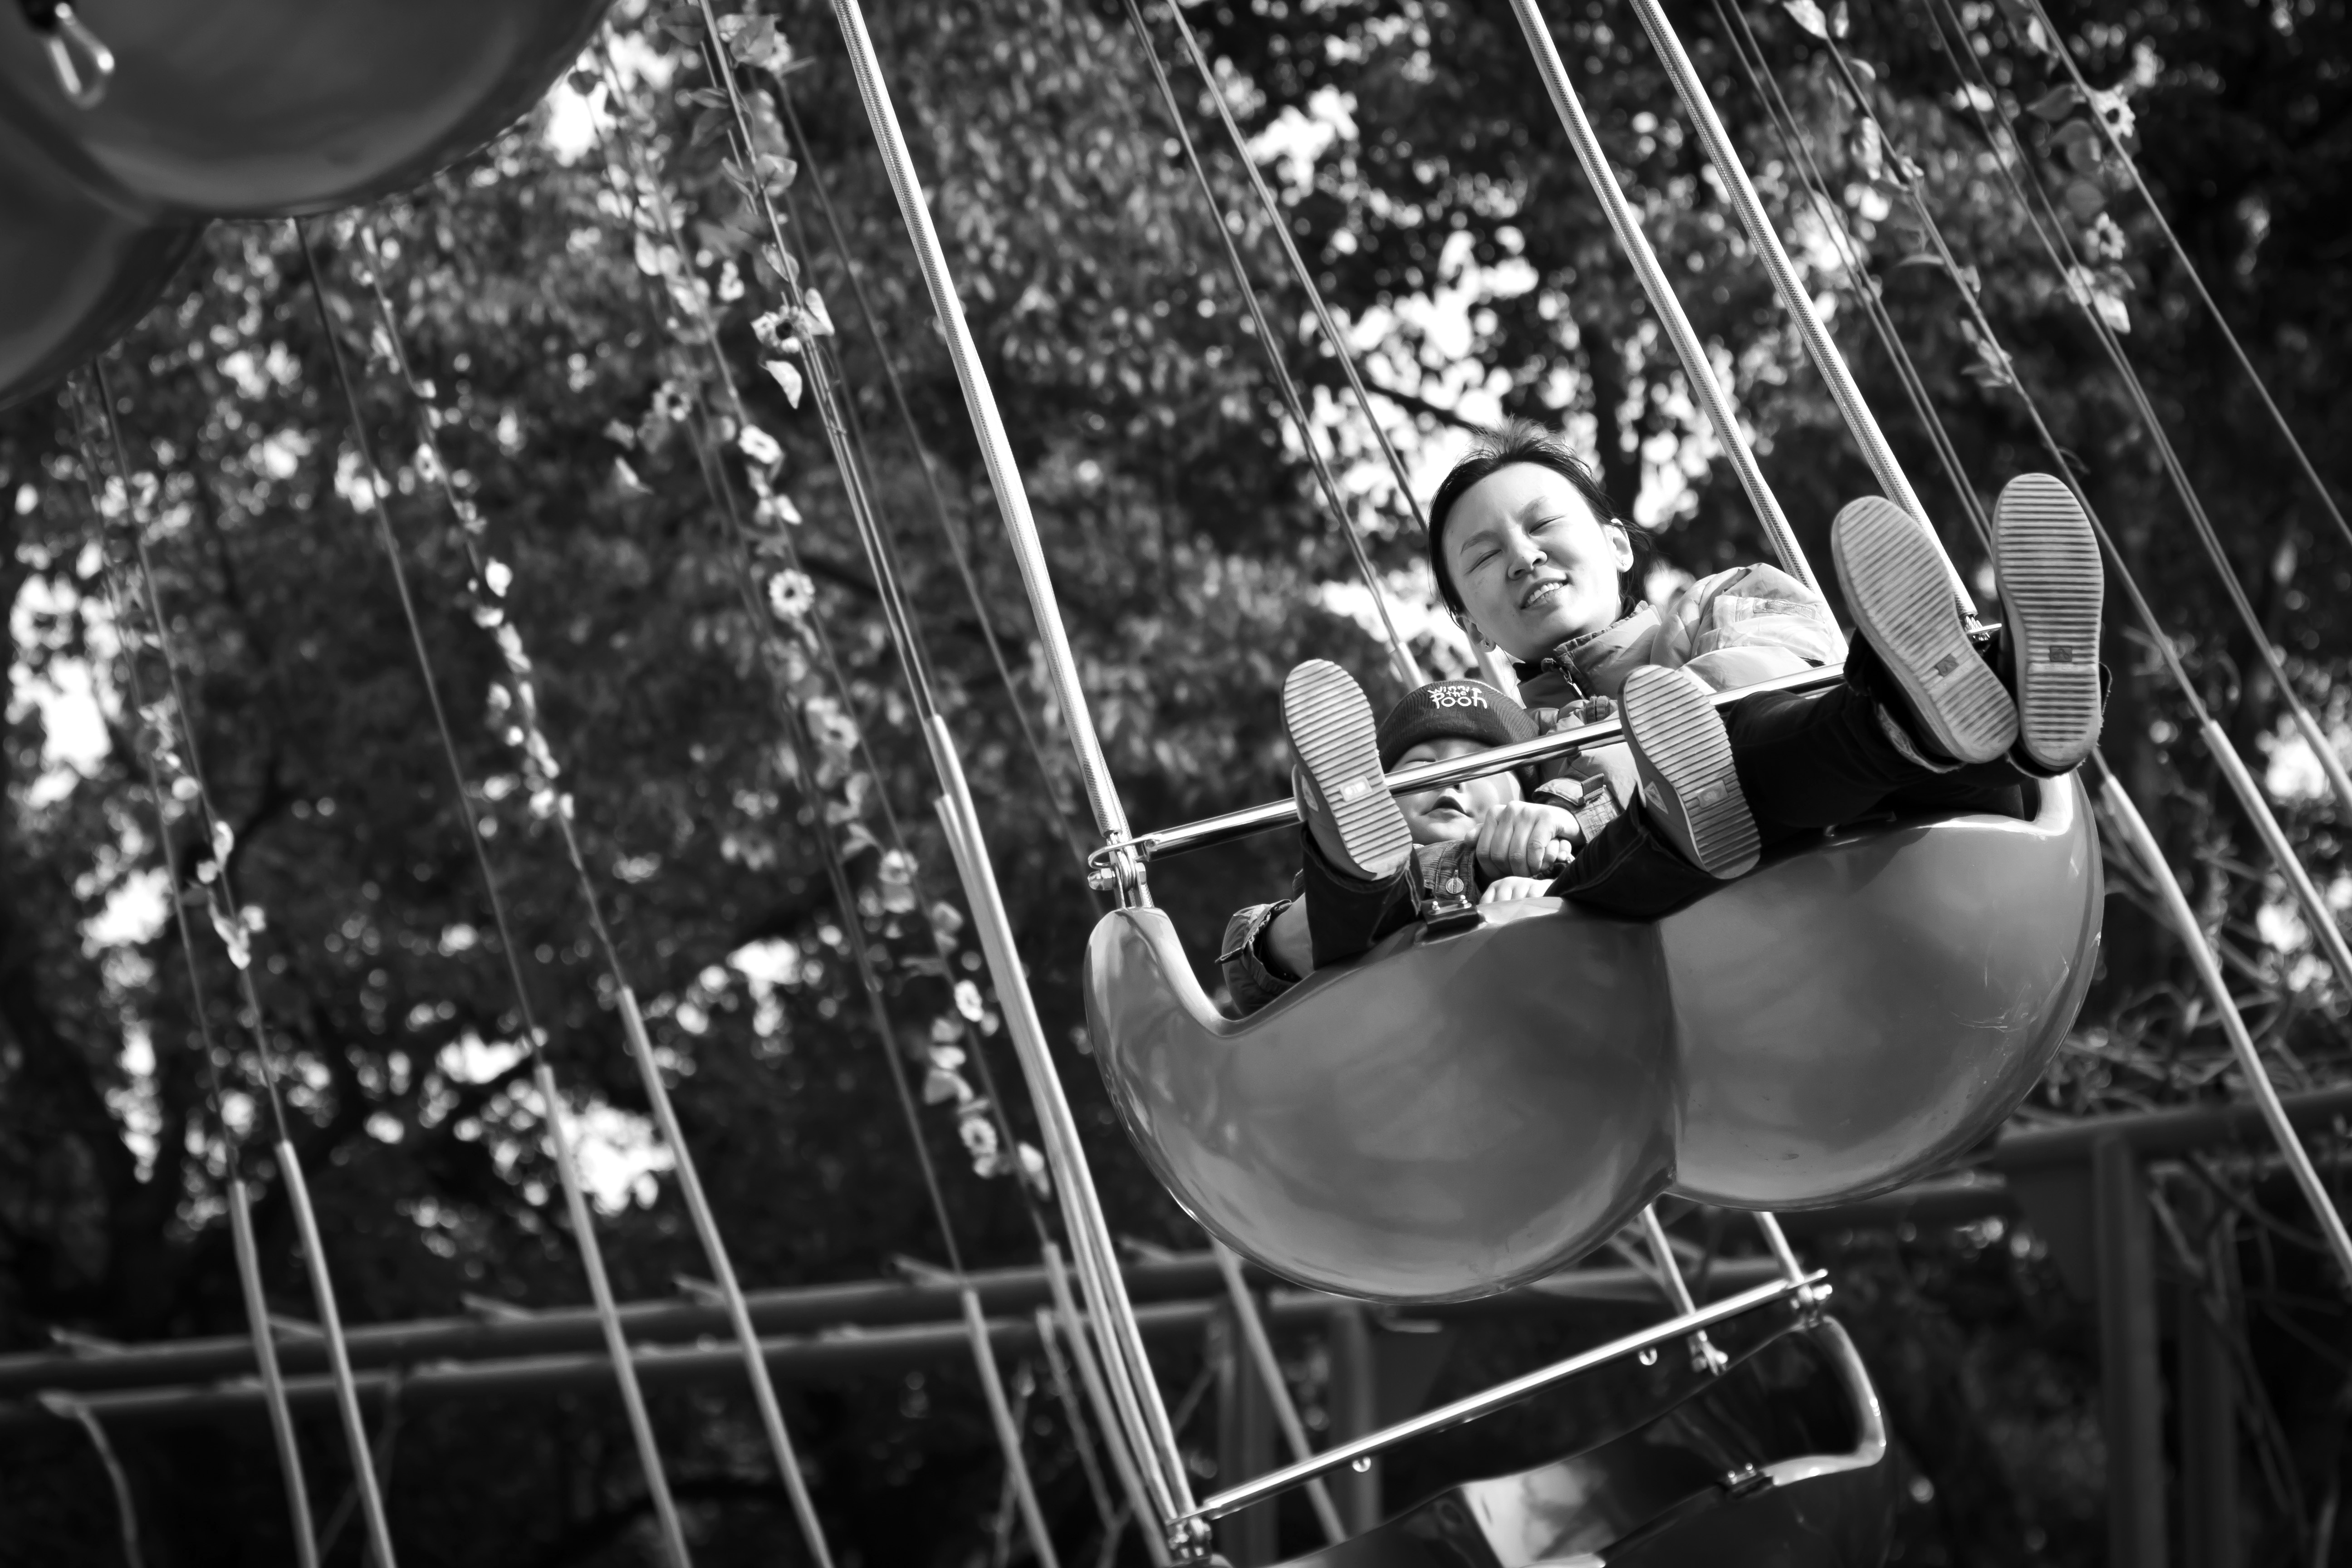
music, black and white, photography, darkness, musician, black, monochrome, drum, childhood, musical instrument, stage, fun, playground, performance, event, guitarist, drums, drummer, paternity, carousels, monochrome photography, string instrument, plucked string instruments, musical instrument accessory